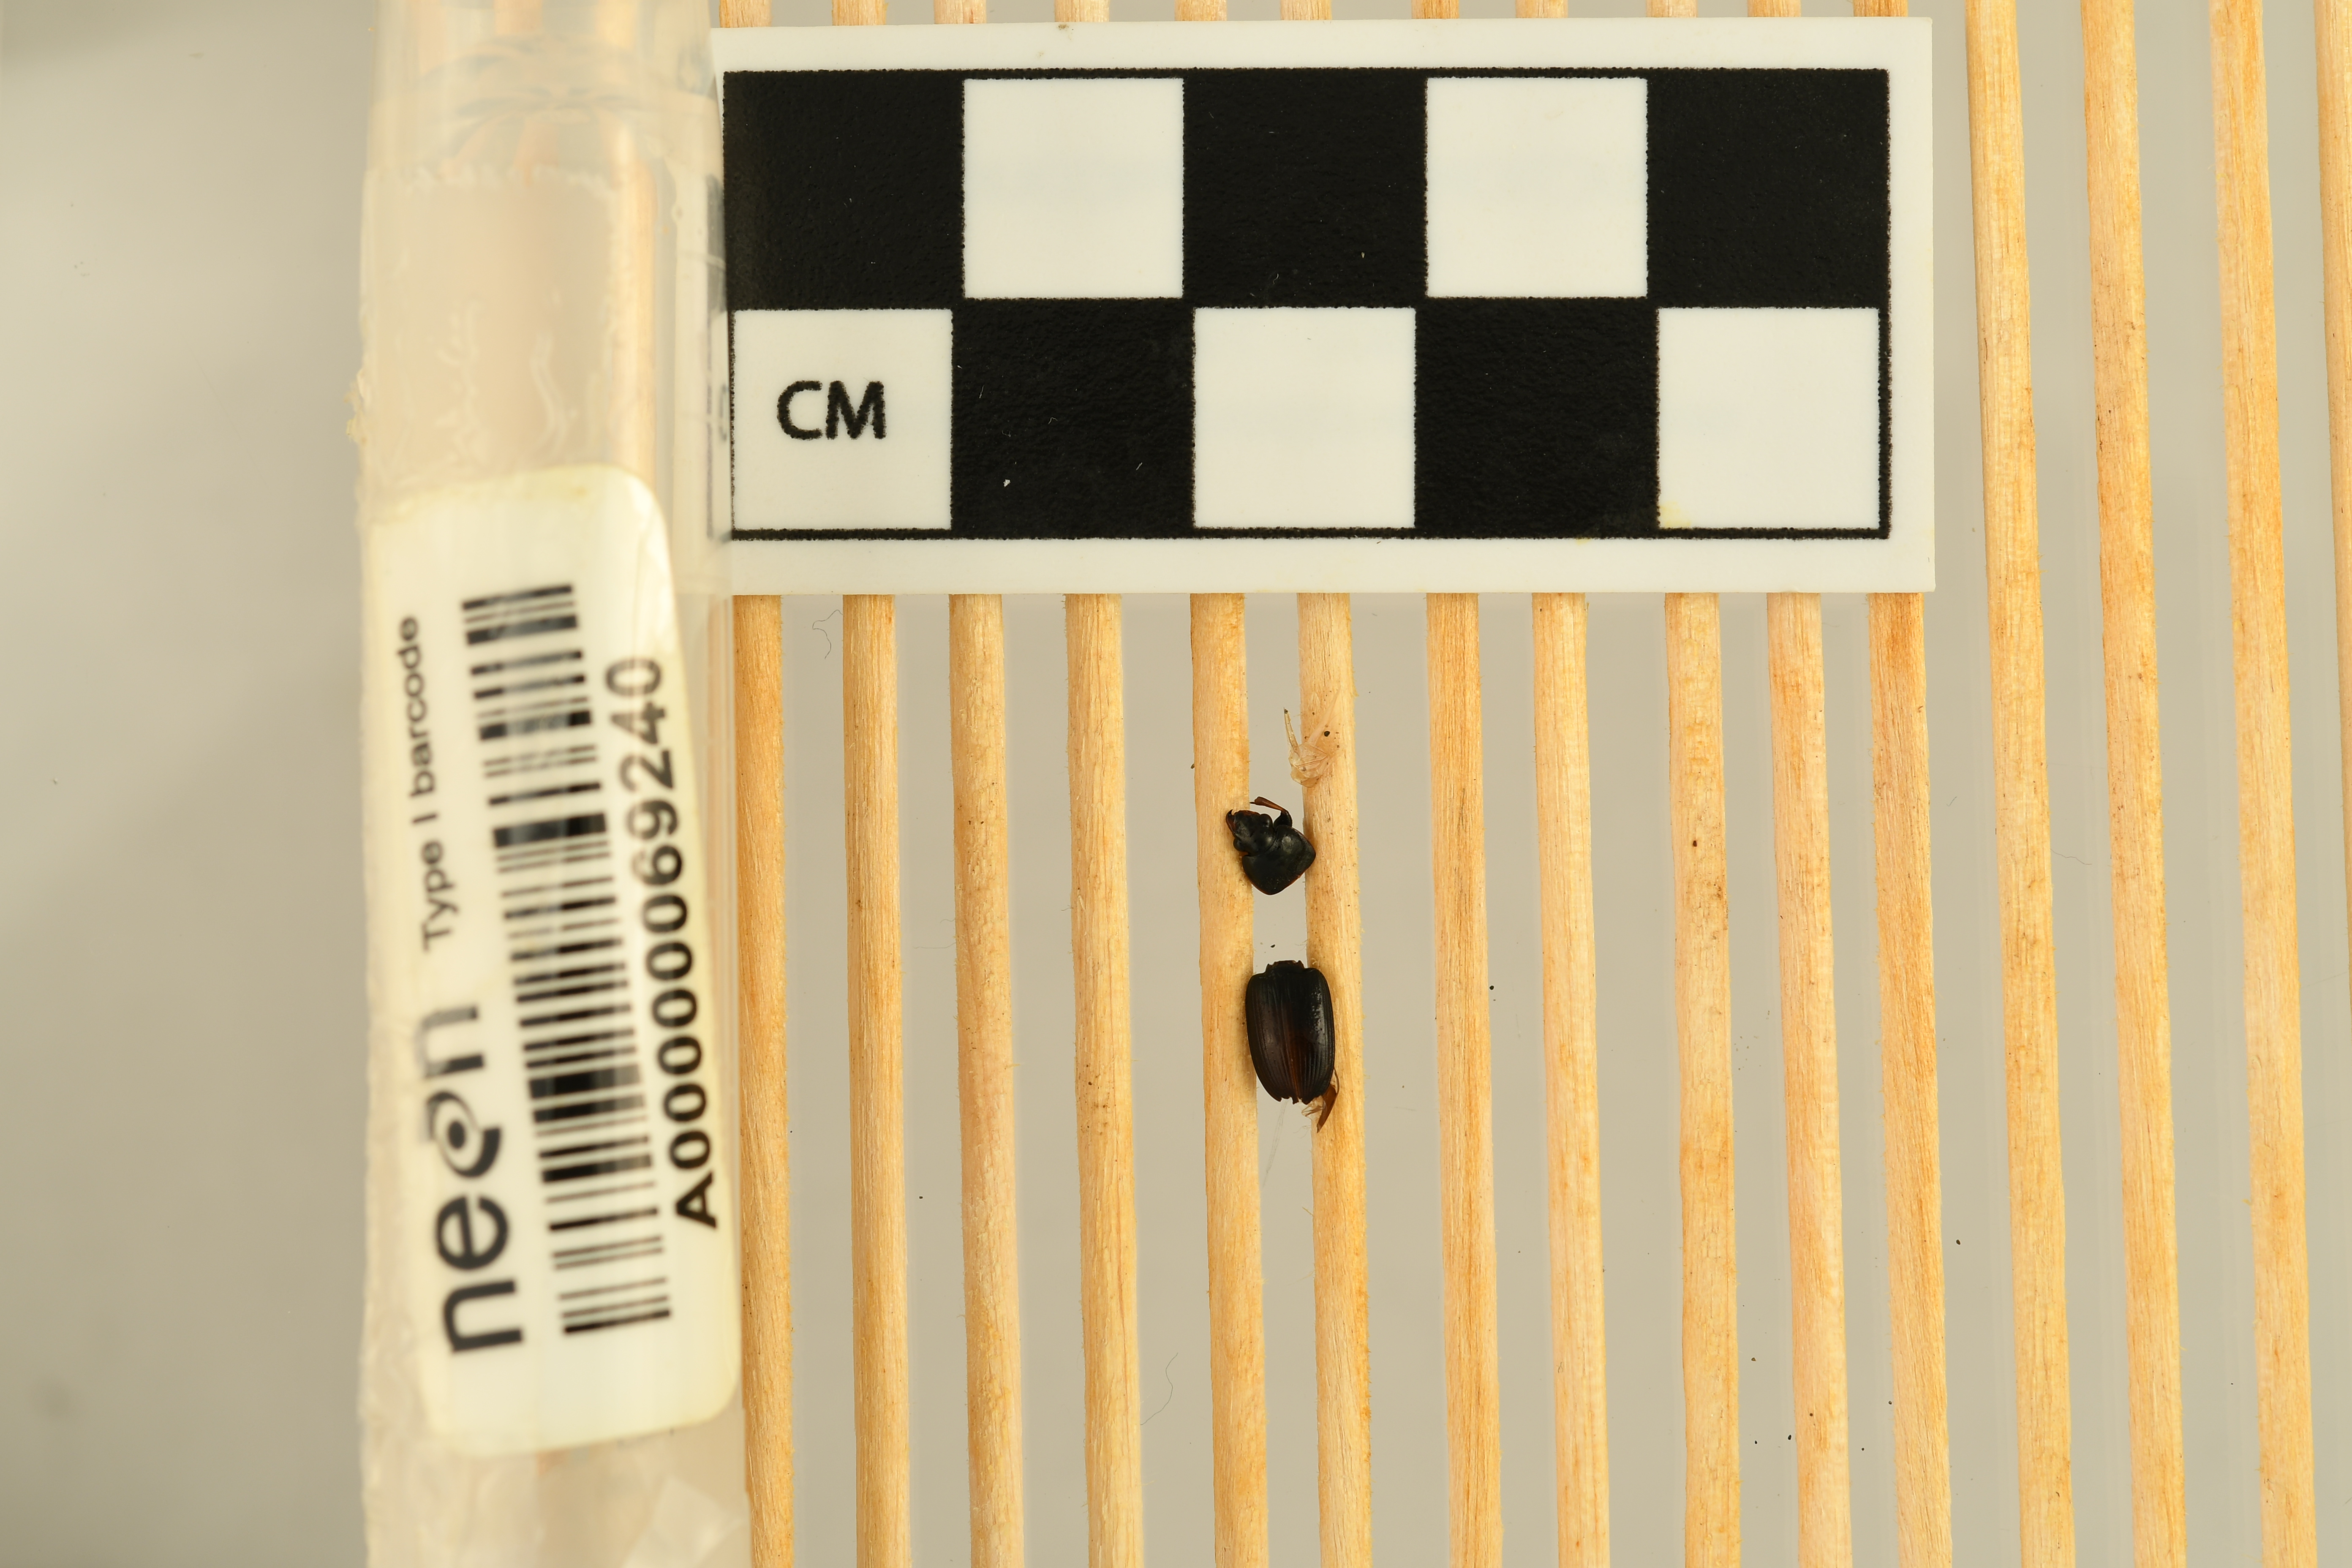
Amphasia sericea — Smithsonian Environmental Research Center Site, plot SERC_007. Beetle 1, ElytraLength: 0.5971 cm (lying flat: No)

Amphasia sericea — Smithsonian Environmental Research Center Site, plot SERC_007. Beetle 1, ElytraWidth: 0.371 cm (lying flat: No)